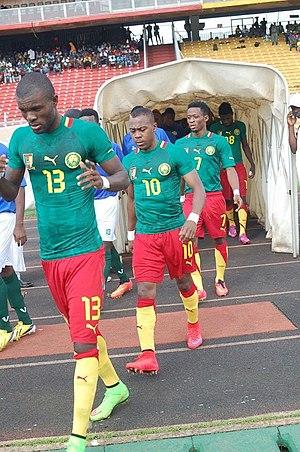
Cameroun contre Sierra Leone
Ludovic Ndzie est un footballeur professionnel camerounais qui joue au poste de défenseur central dans une équipe sud-africaine basée au Cap.